Sandro Silva (DJ)

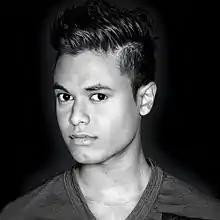
Silva in 2012

Shandro Jahangier (born 19 February 1992), better known by his stage name Sandro Silva, is a Dutch DJ and record producer. He is known for his broad, energetic sound combined with a musical depth acquired by his years of piano study. Silva produced the song "Epic" with Quintino, which is considered to be the first big room house track ever created.